Café Oriental

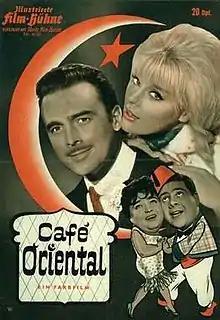

Café Oriental is a 1962 German musical comedy film directed by Rudolf Schündler and starring Elke Sommer, Jerome Courtland, Trude Herr, and Bill Ramsey.